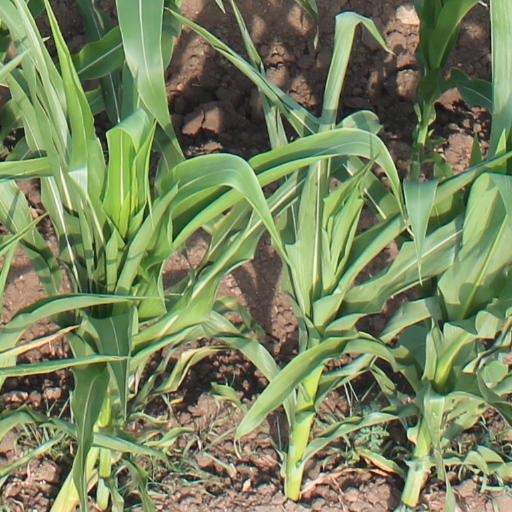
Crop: maize; corn